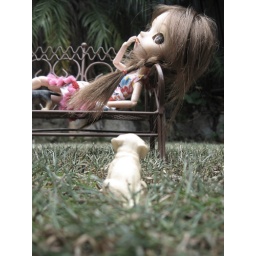
i got this chair that she is sitting on for $3.50!!!!! from Chandlers Market in Brisbane!